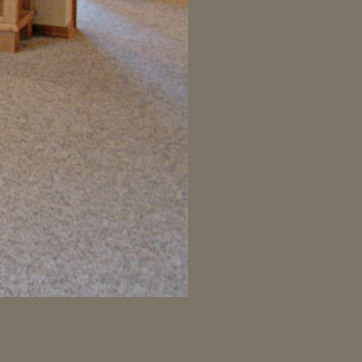
Material: carpet